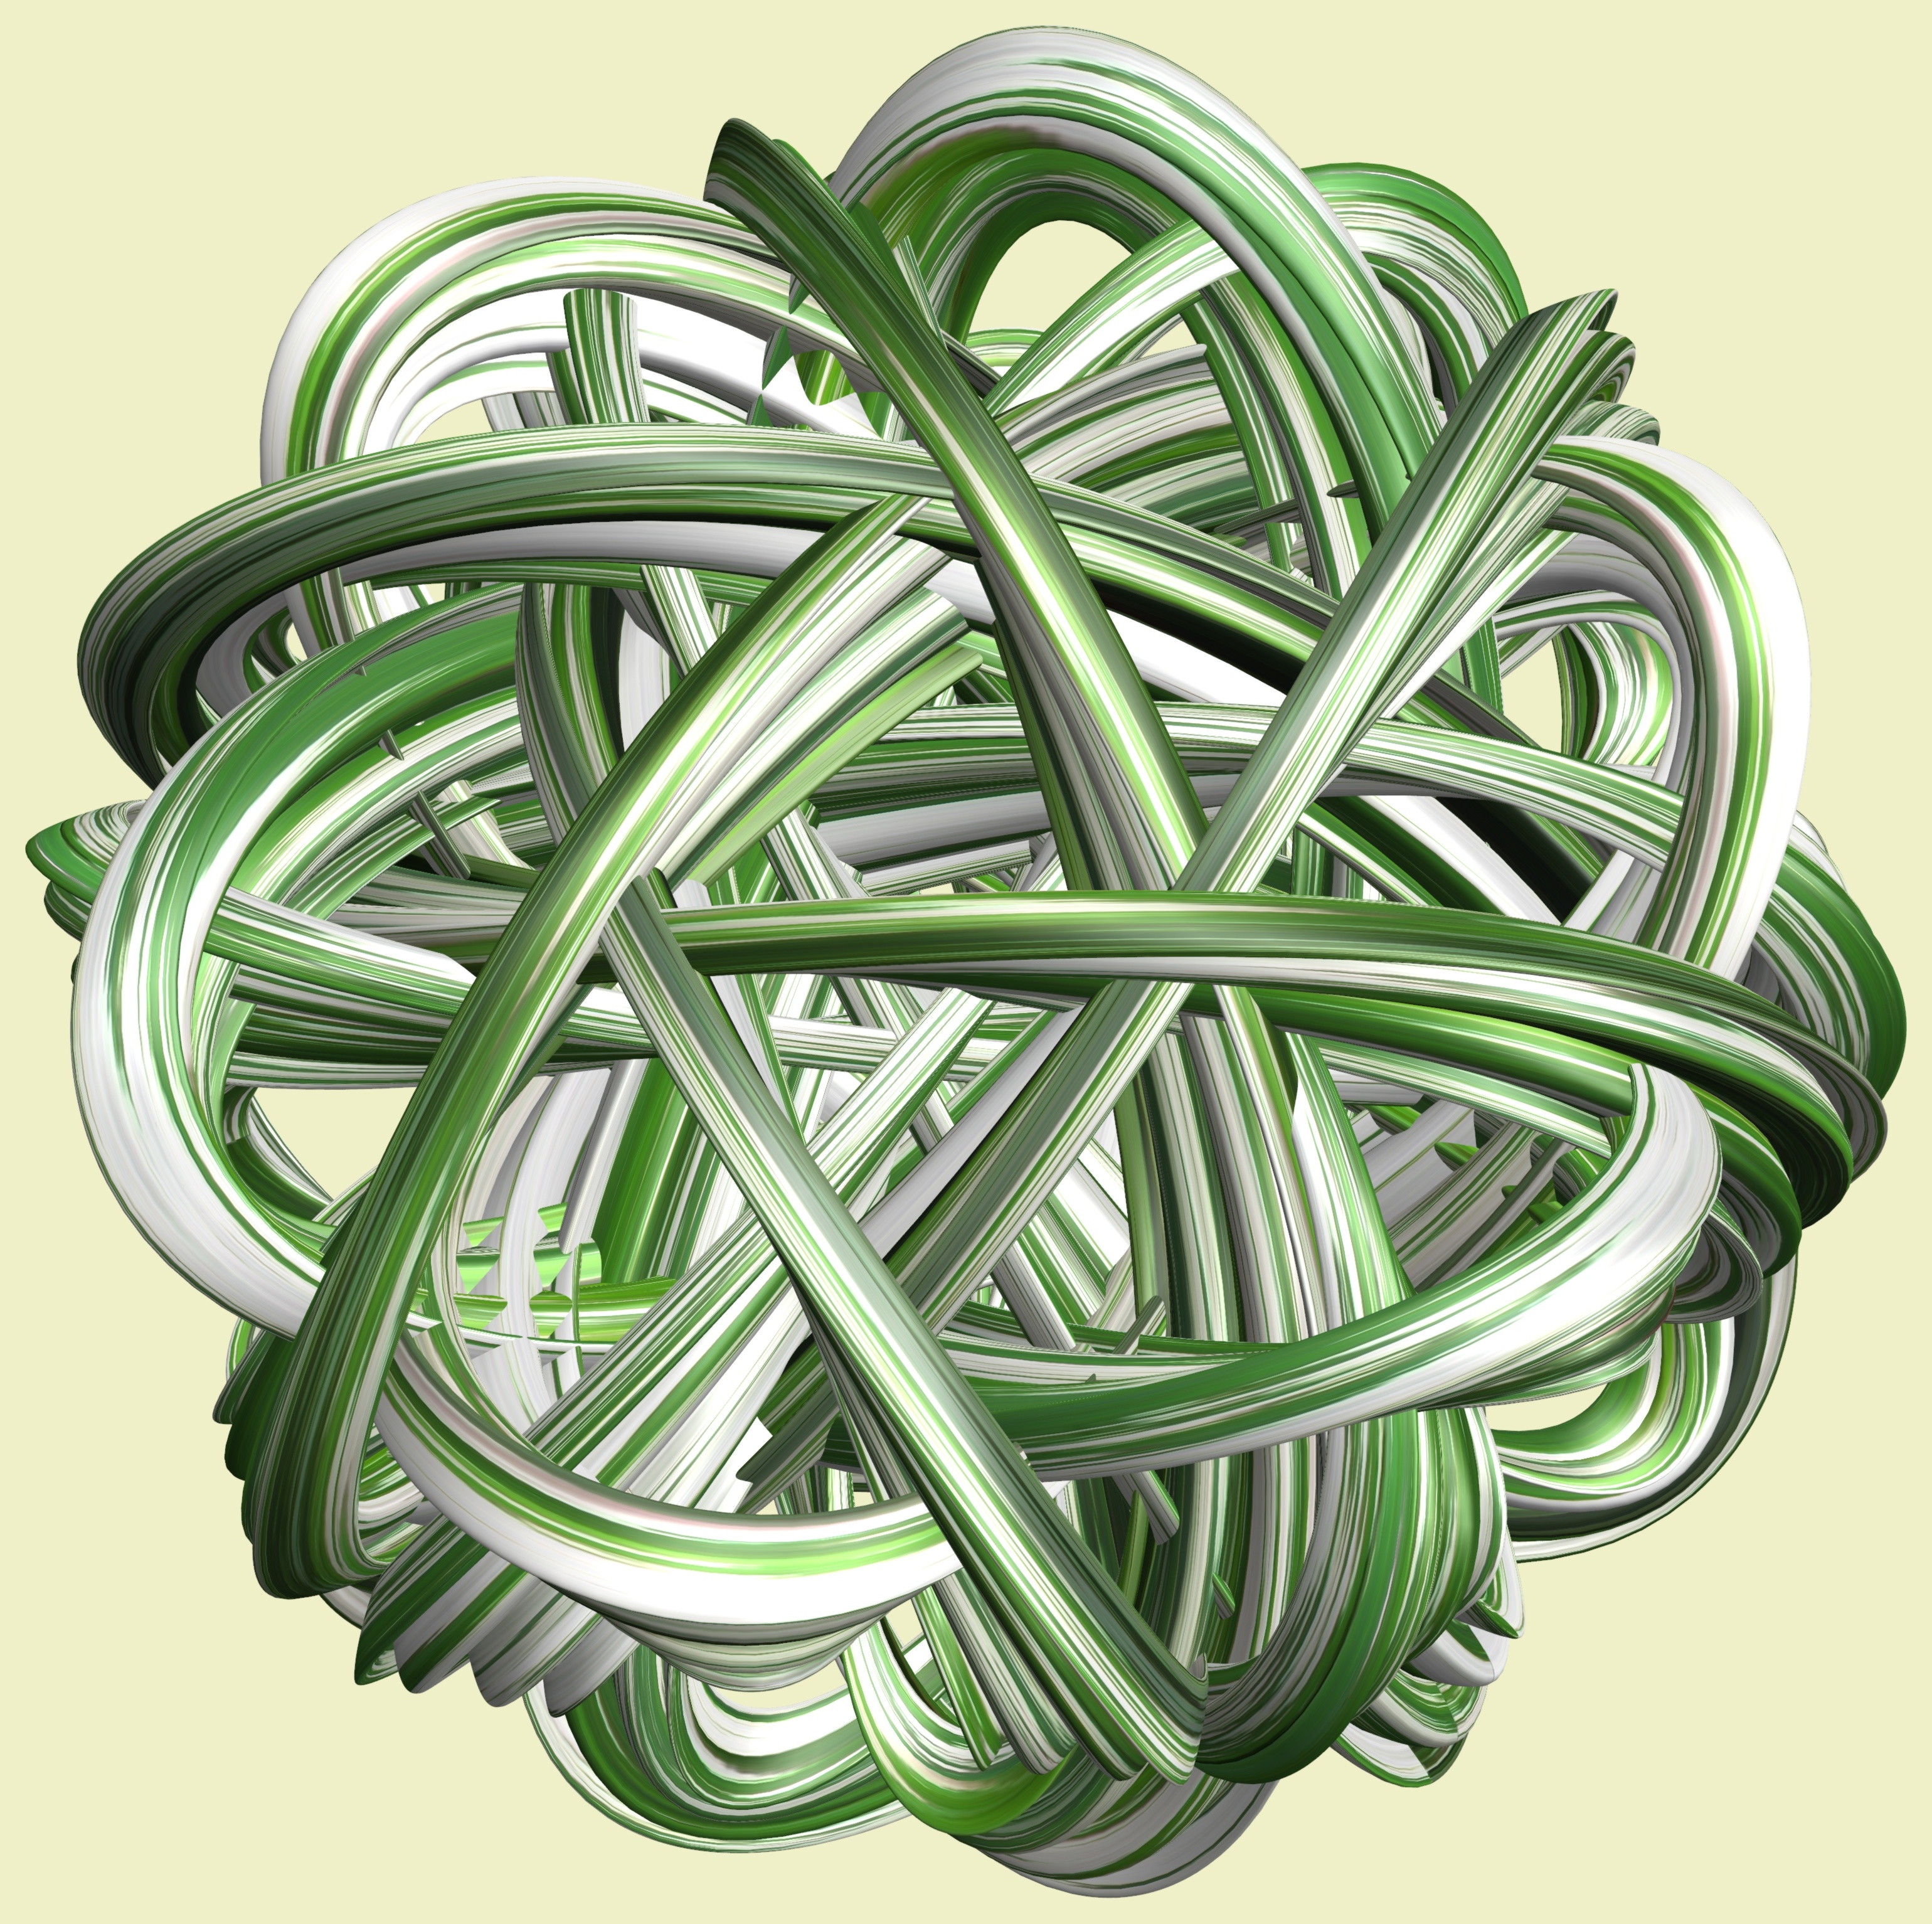
structure, plant, texture, leaf, spiral, pattern, green, circle, illustration, design, symmetry, 3d, graphic, knot, torus, mathematica, cg, parametricplot3d, code, program, algorithm, mapping